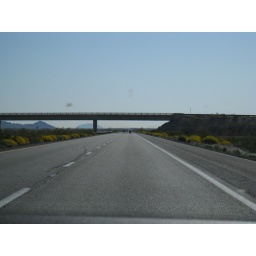
flower lined road on our way in saturday morning